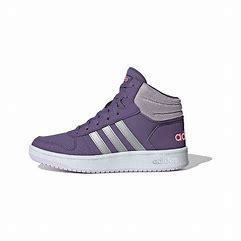
Brand: adidas
Model: NEO Hoops 2 Skate